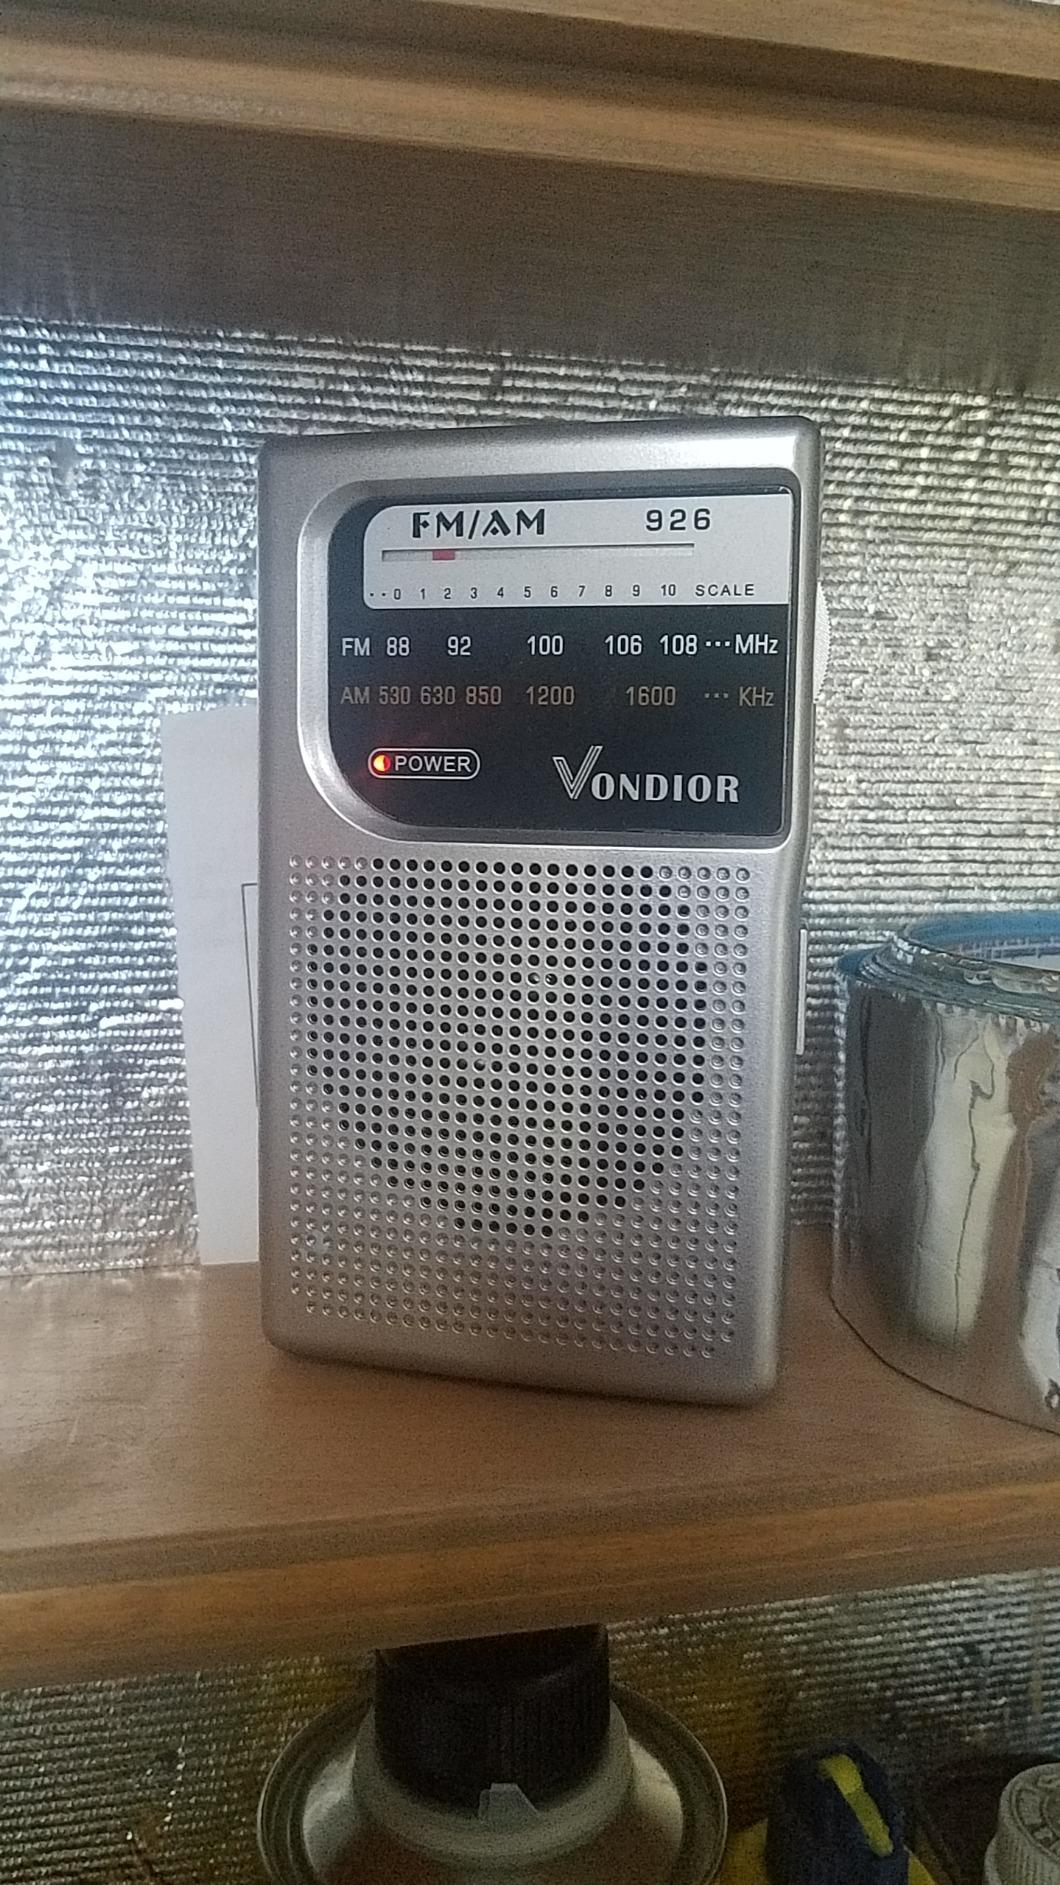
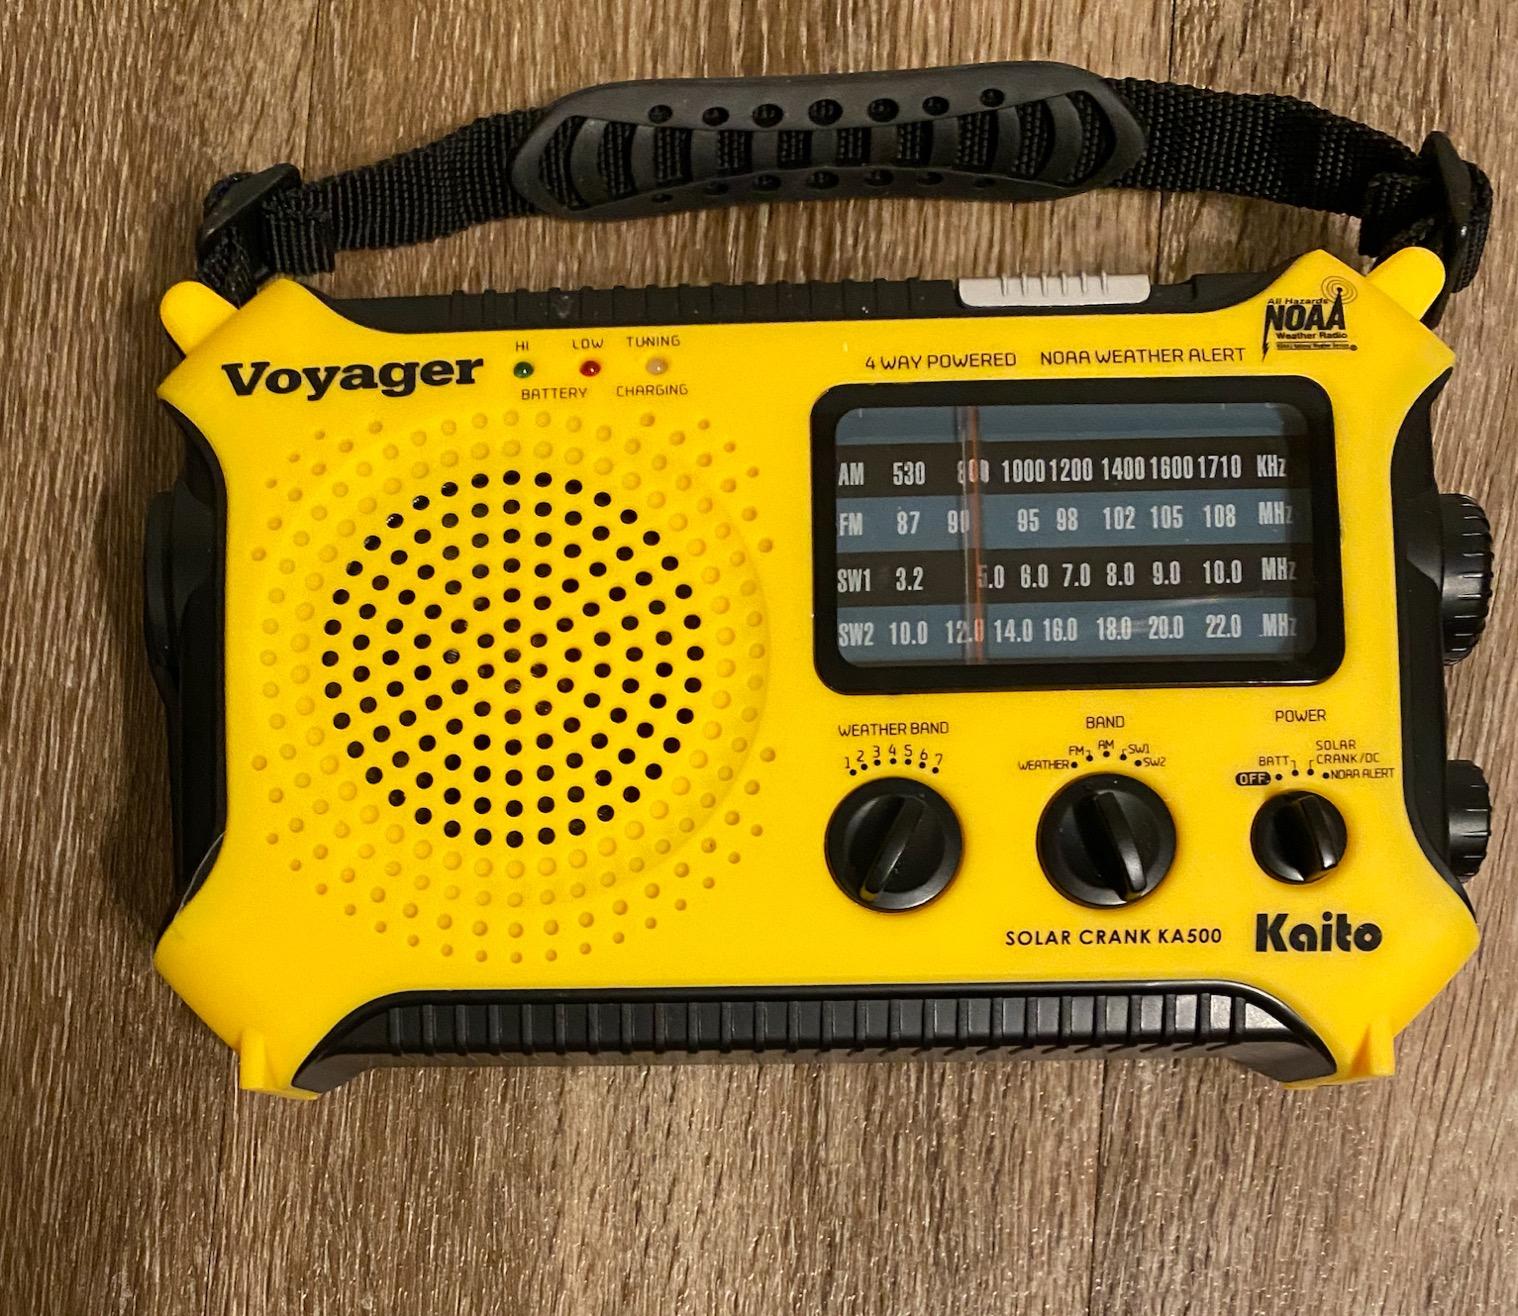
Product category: radio
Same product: no